2016 UCI Women's World Tour

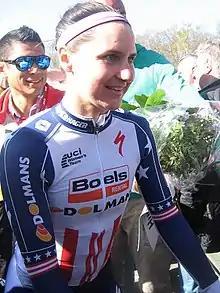
Megan Guarnier (pictured at La Flèche Wallonne), the winner of the individual classification.

Riders tied with the same number of points were classified by number of victories, then number of second places, third places, and so on, in World Tour events and stages.